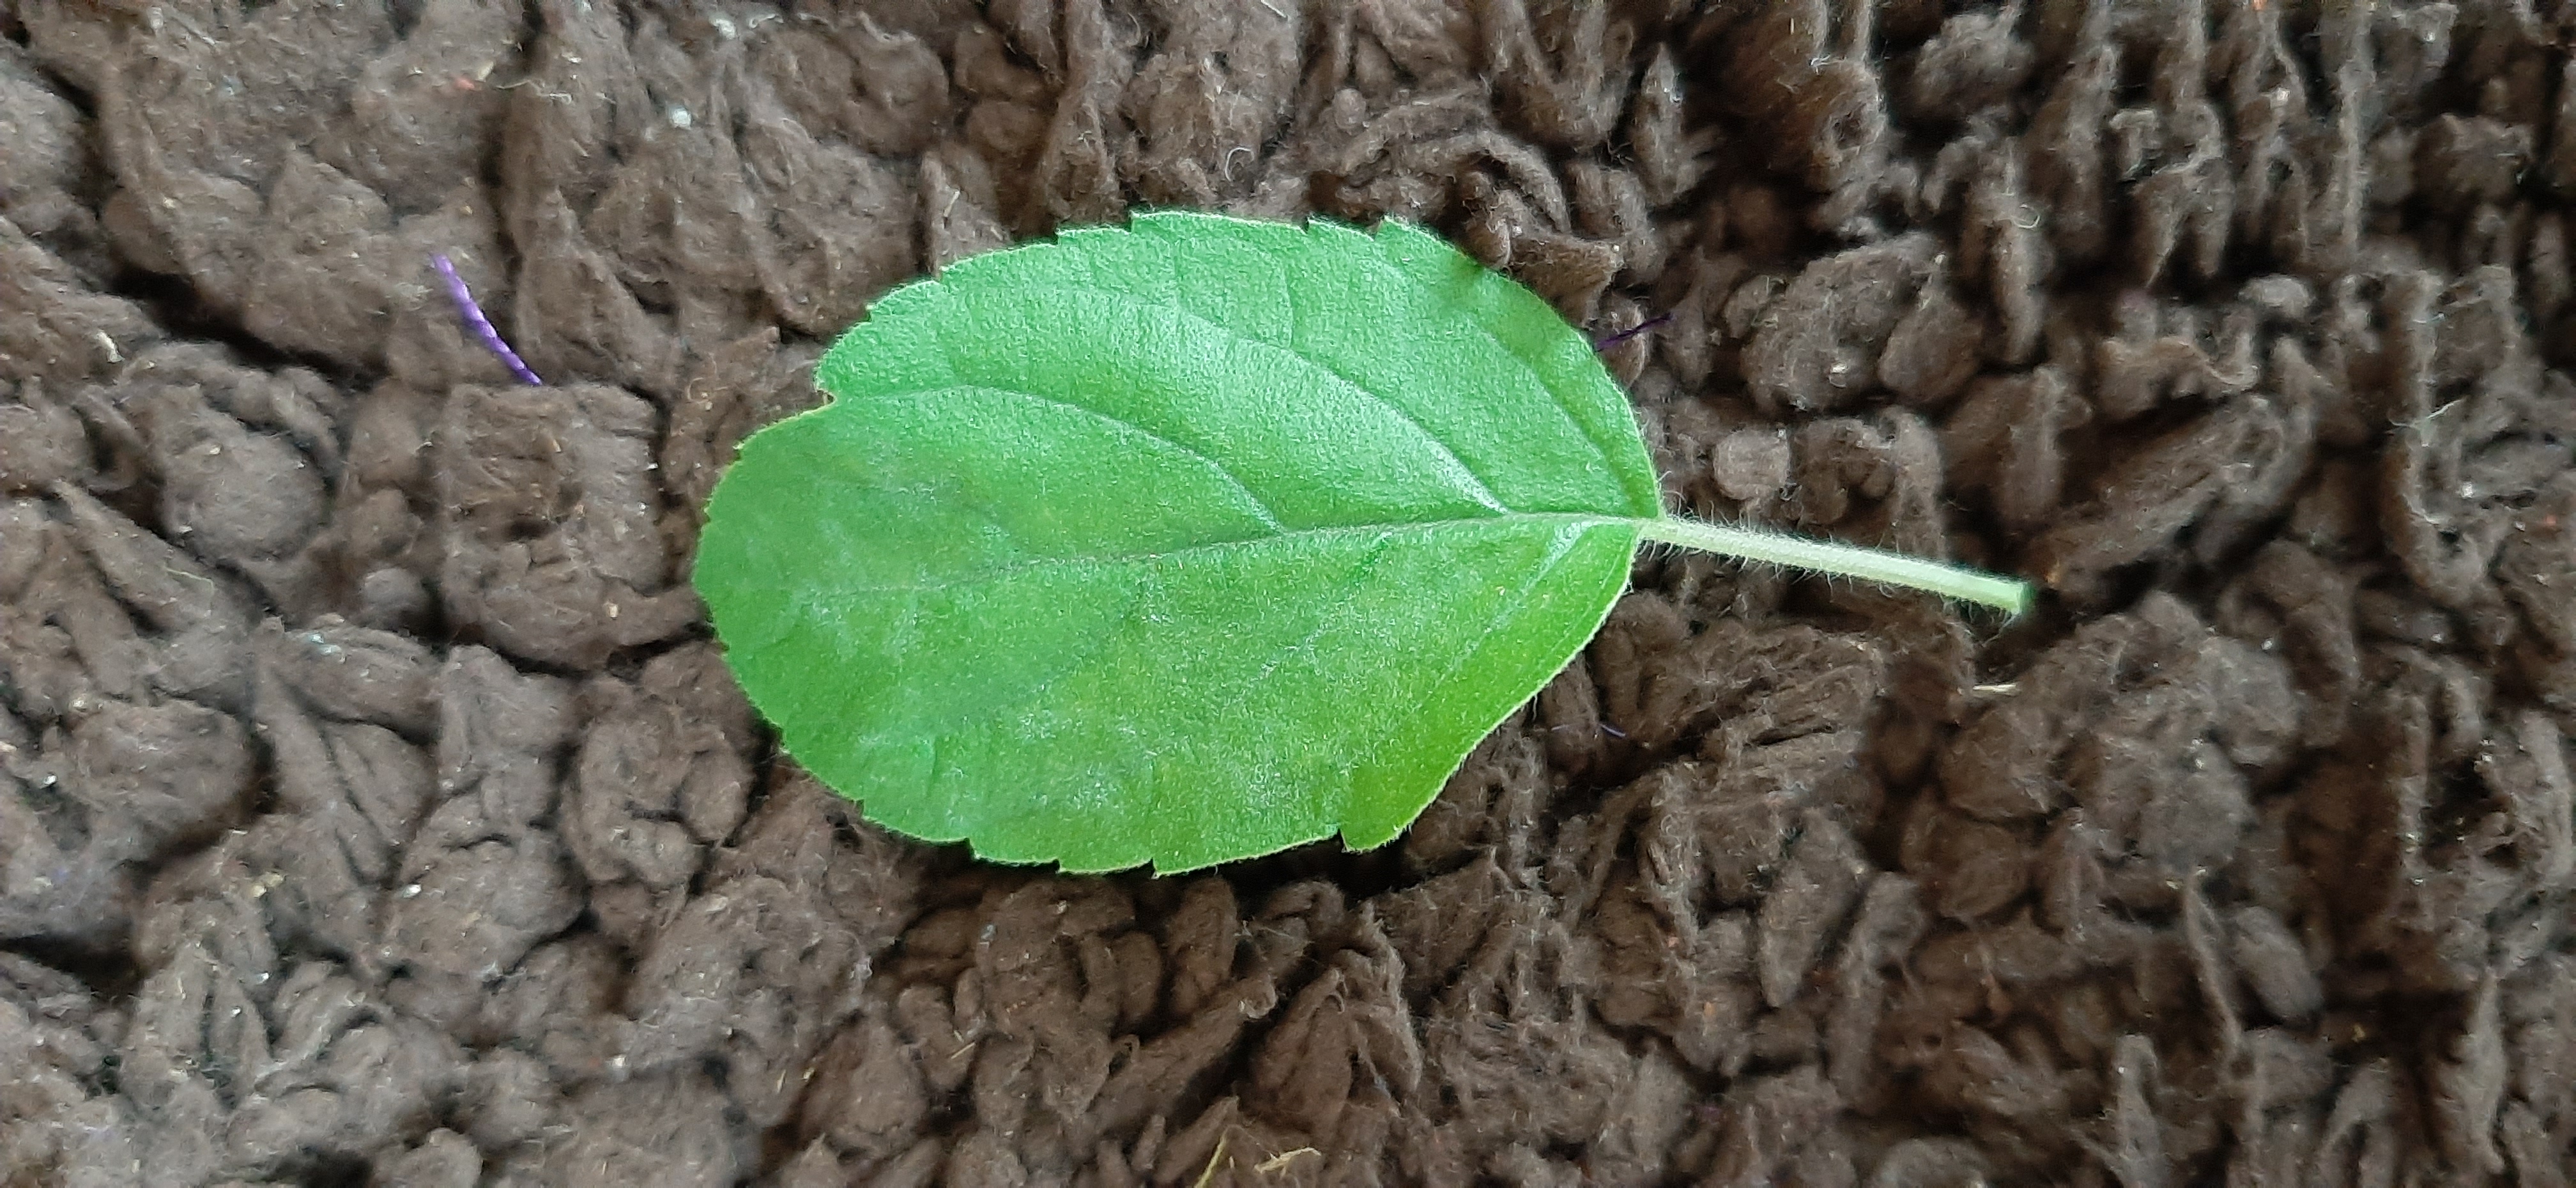
Plant: Tulsi